Warhunt

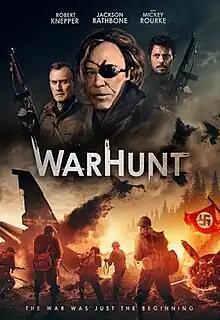

Warhunt is a 2022 American horror film directed by Mauro Borrelli and starring Mickey Rourke.